Queenstown, New Zealand

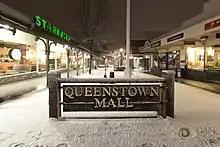
The Queenstown Mall in winter

Queenstown has a tourist-focused shopping area, centred around the Queenstown Mall. The public pedestrian street opened in 1990, and includes Reading Cinemas.